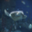
Label: shark